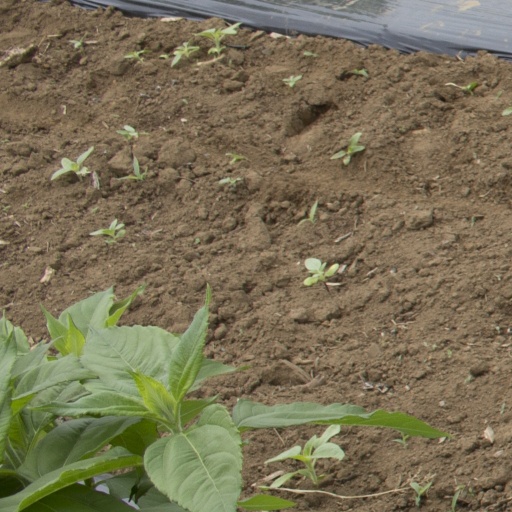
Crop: Jerusalem artichoke